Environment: real
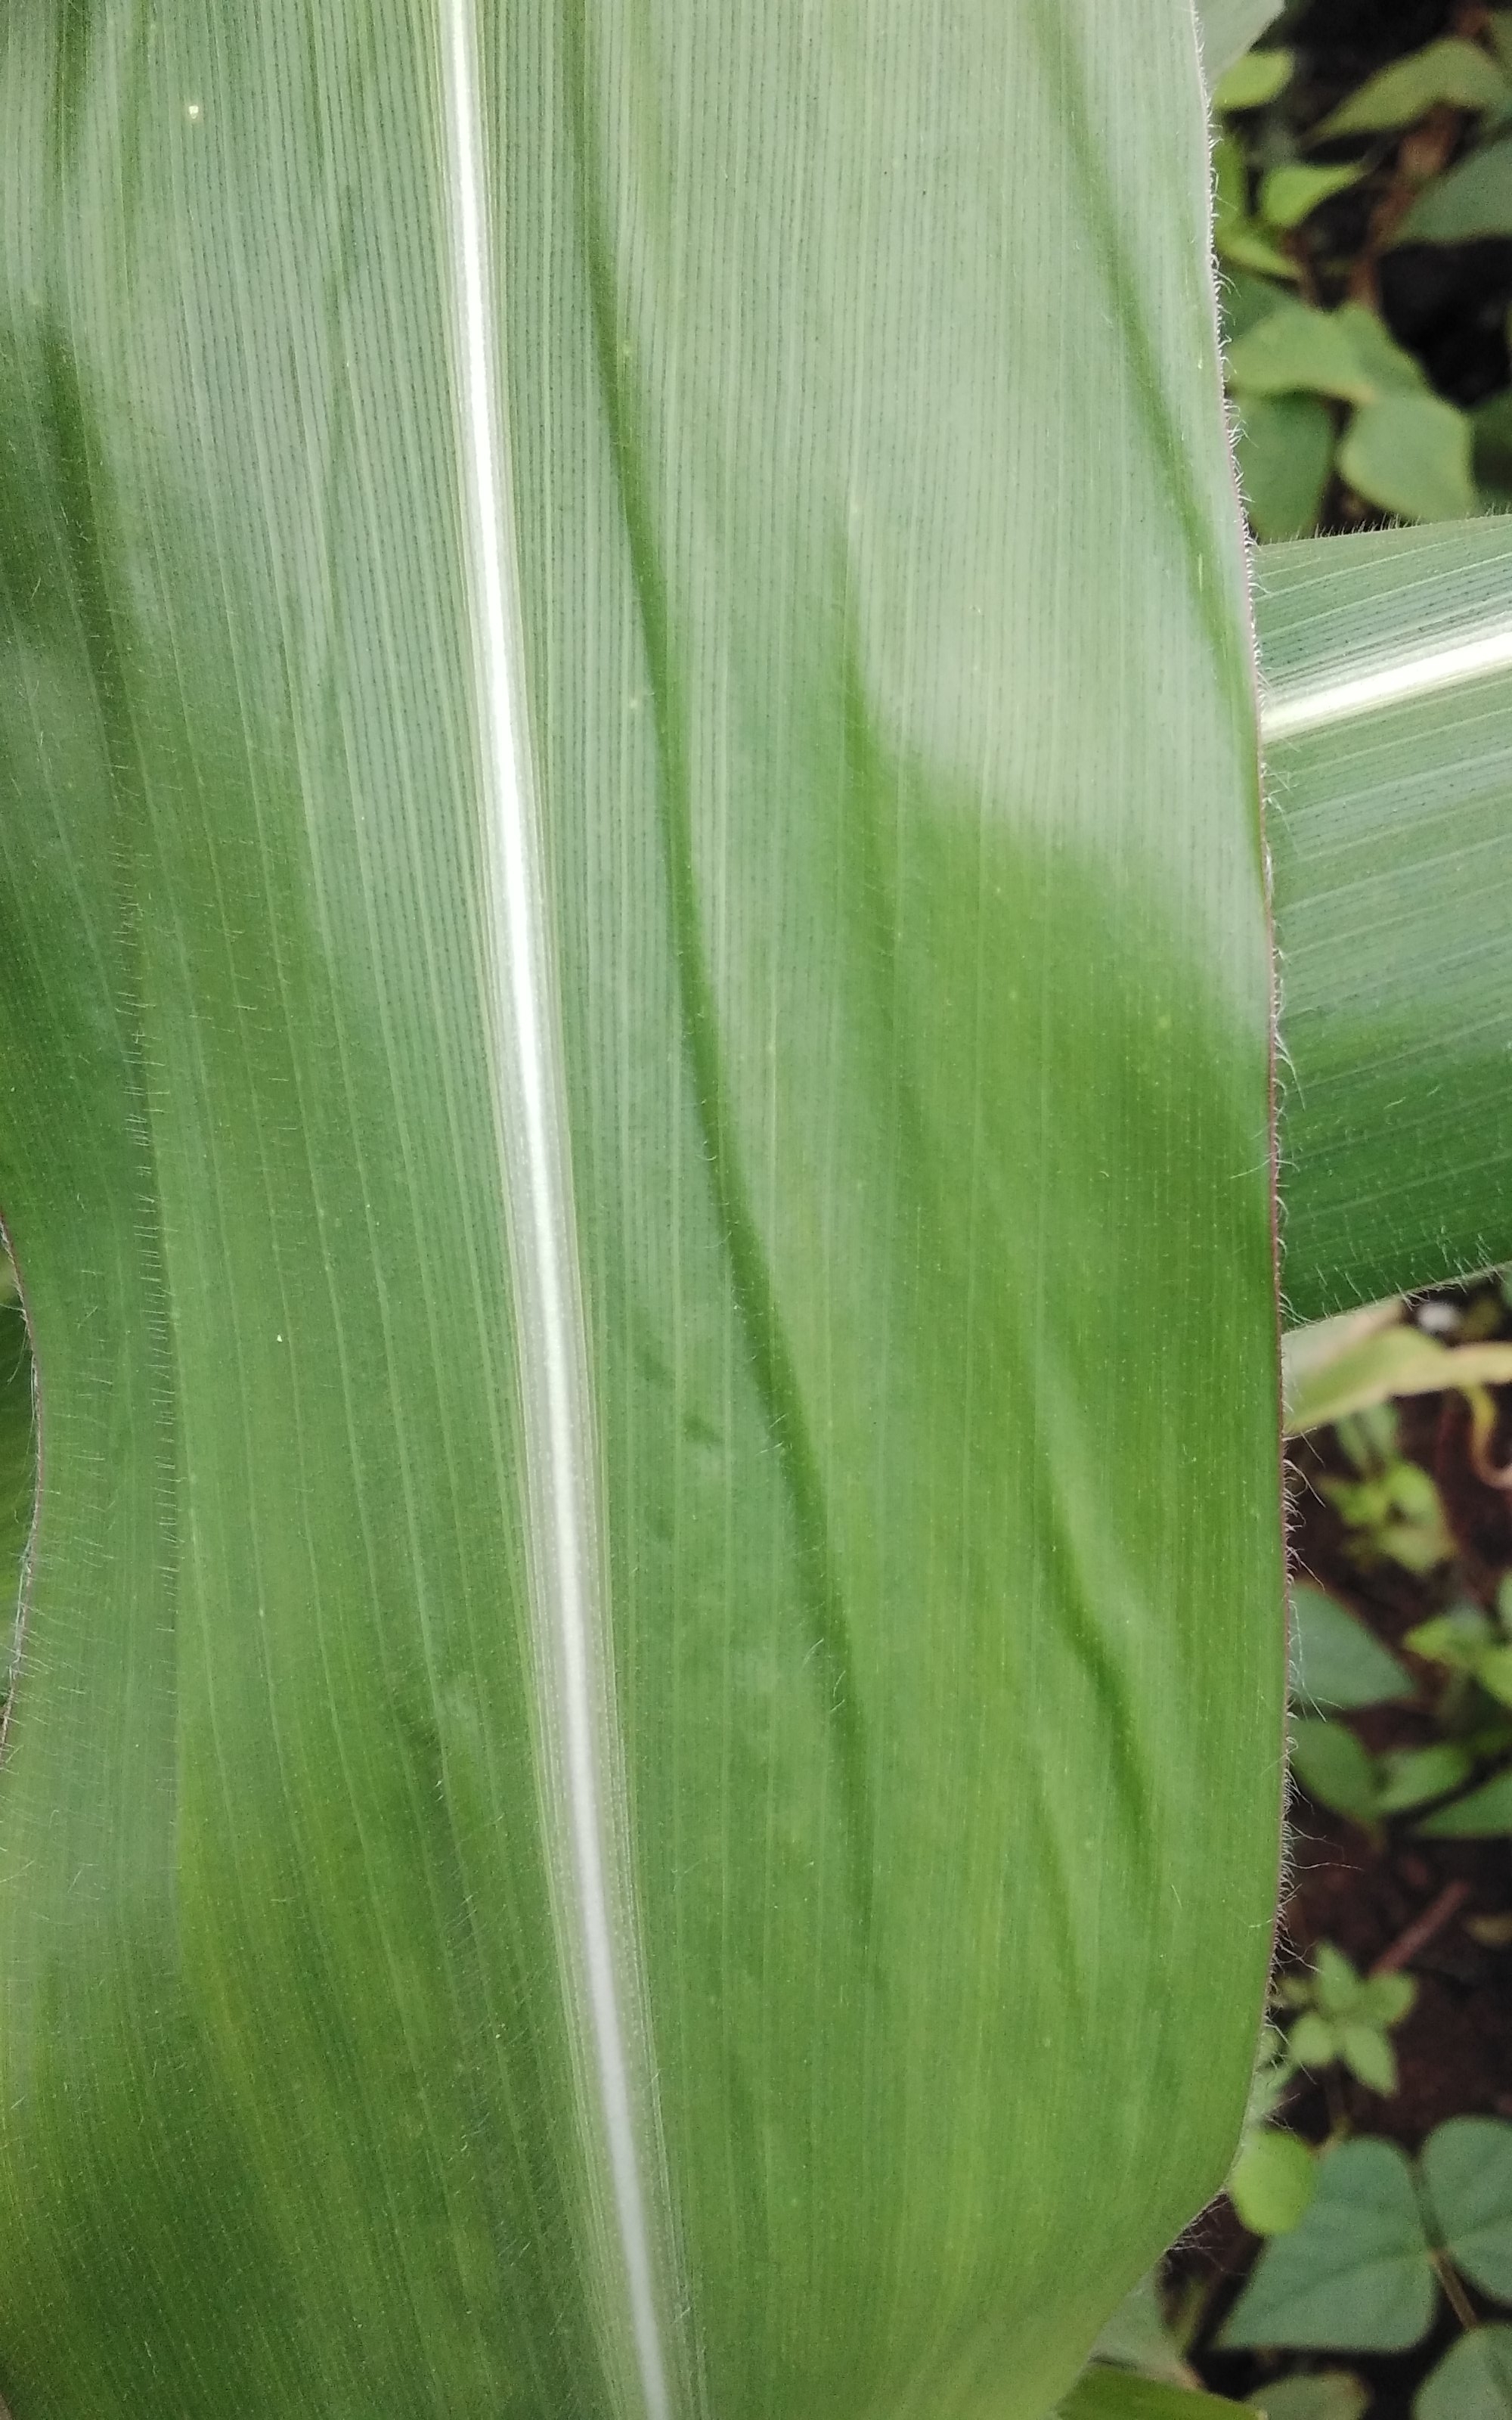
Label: healthy